Jan Rajnoch

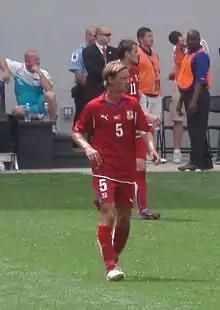
Rajnoch in 2010

Jan Rajnoch (born 30 September 1981) is a Czech former professional footballer who played as a centre-back or defensive midfielder.